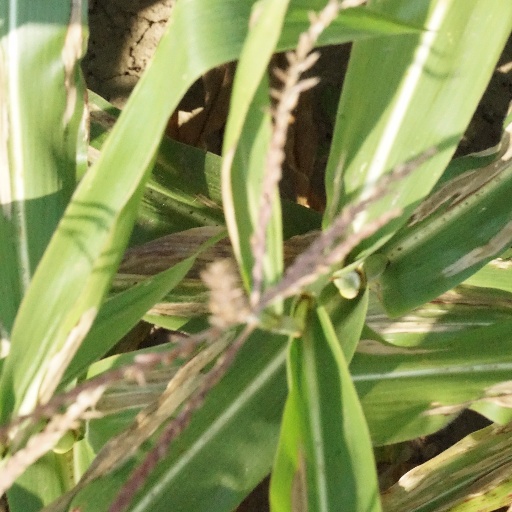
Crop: maize; corn